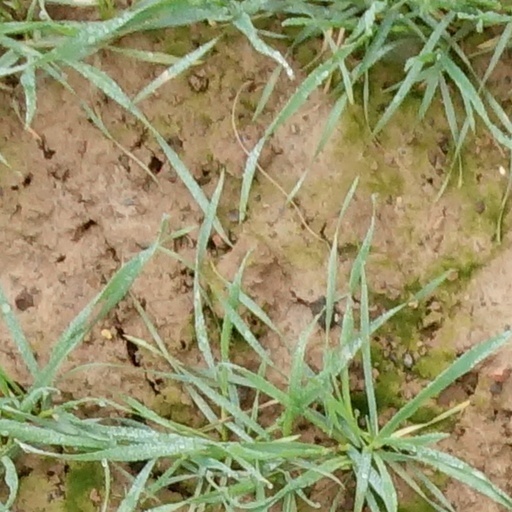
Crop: wheat